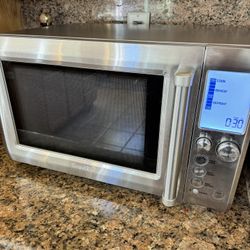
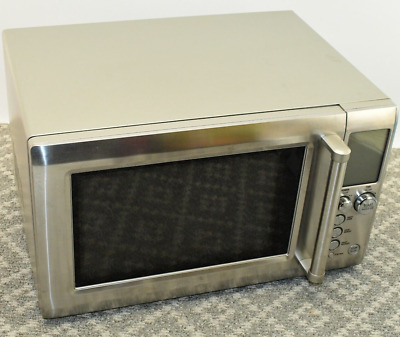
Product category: misc
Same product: yes